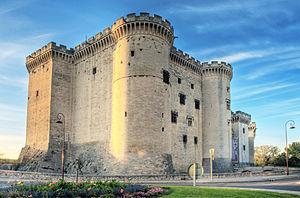
La Révolution française est un film historique franco-italo-germano-canadien de Robert Enrico et Richard T. Heffron sorti en 1989. Le film existe aussi en version plus longue, montée pour la télévision.